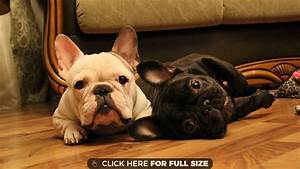
Label: cane